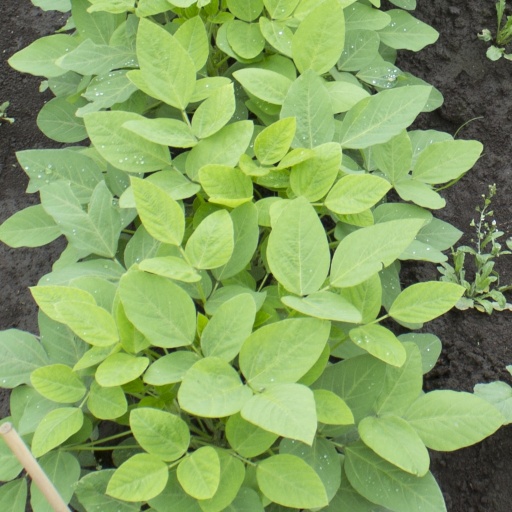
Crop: soybean